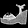
Label: Sandal